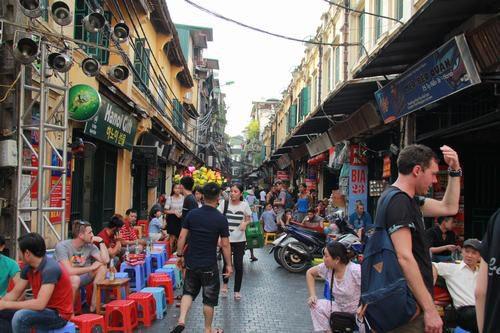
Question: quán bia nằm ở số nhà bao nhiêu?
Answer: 23